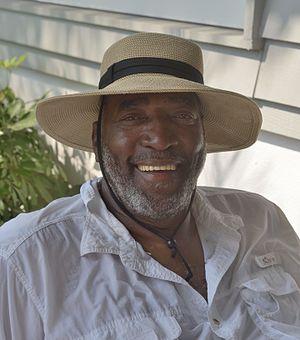
Clifford Ray est un entraîneur et ancien joueur de basket-ball. Pivot de 2,10 m, il joua trois de ses dix saisons en NBA avec les Chicago Bulls et les sept autres avec les Golden State Warriors.